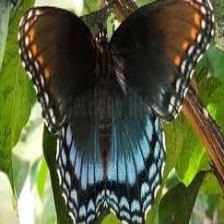
Species: RED SPOTTED PURPLE
Butterfly family (ImageNet category): admiral